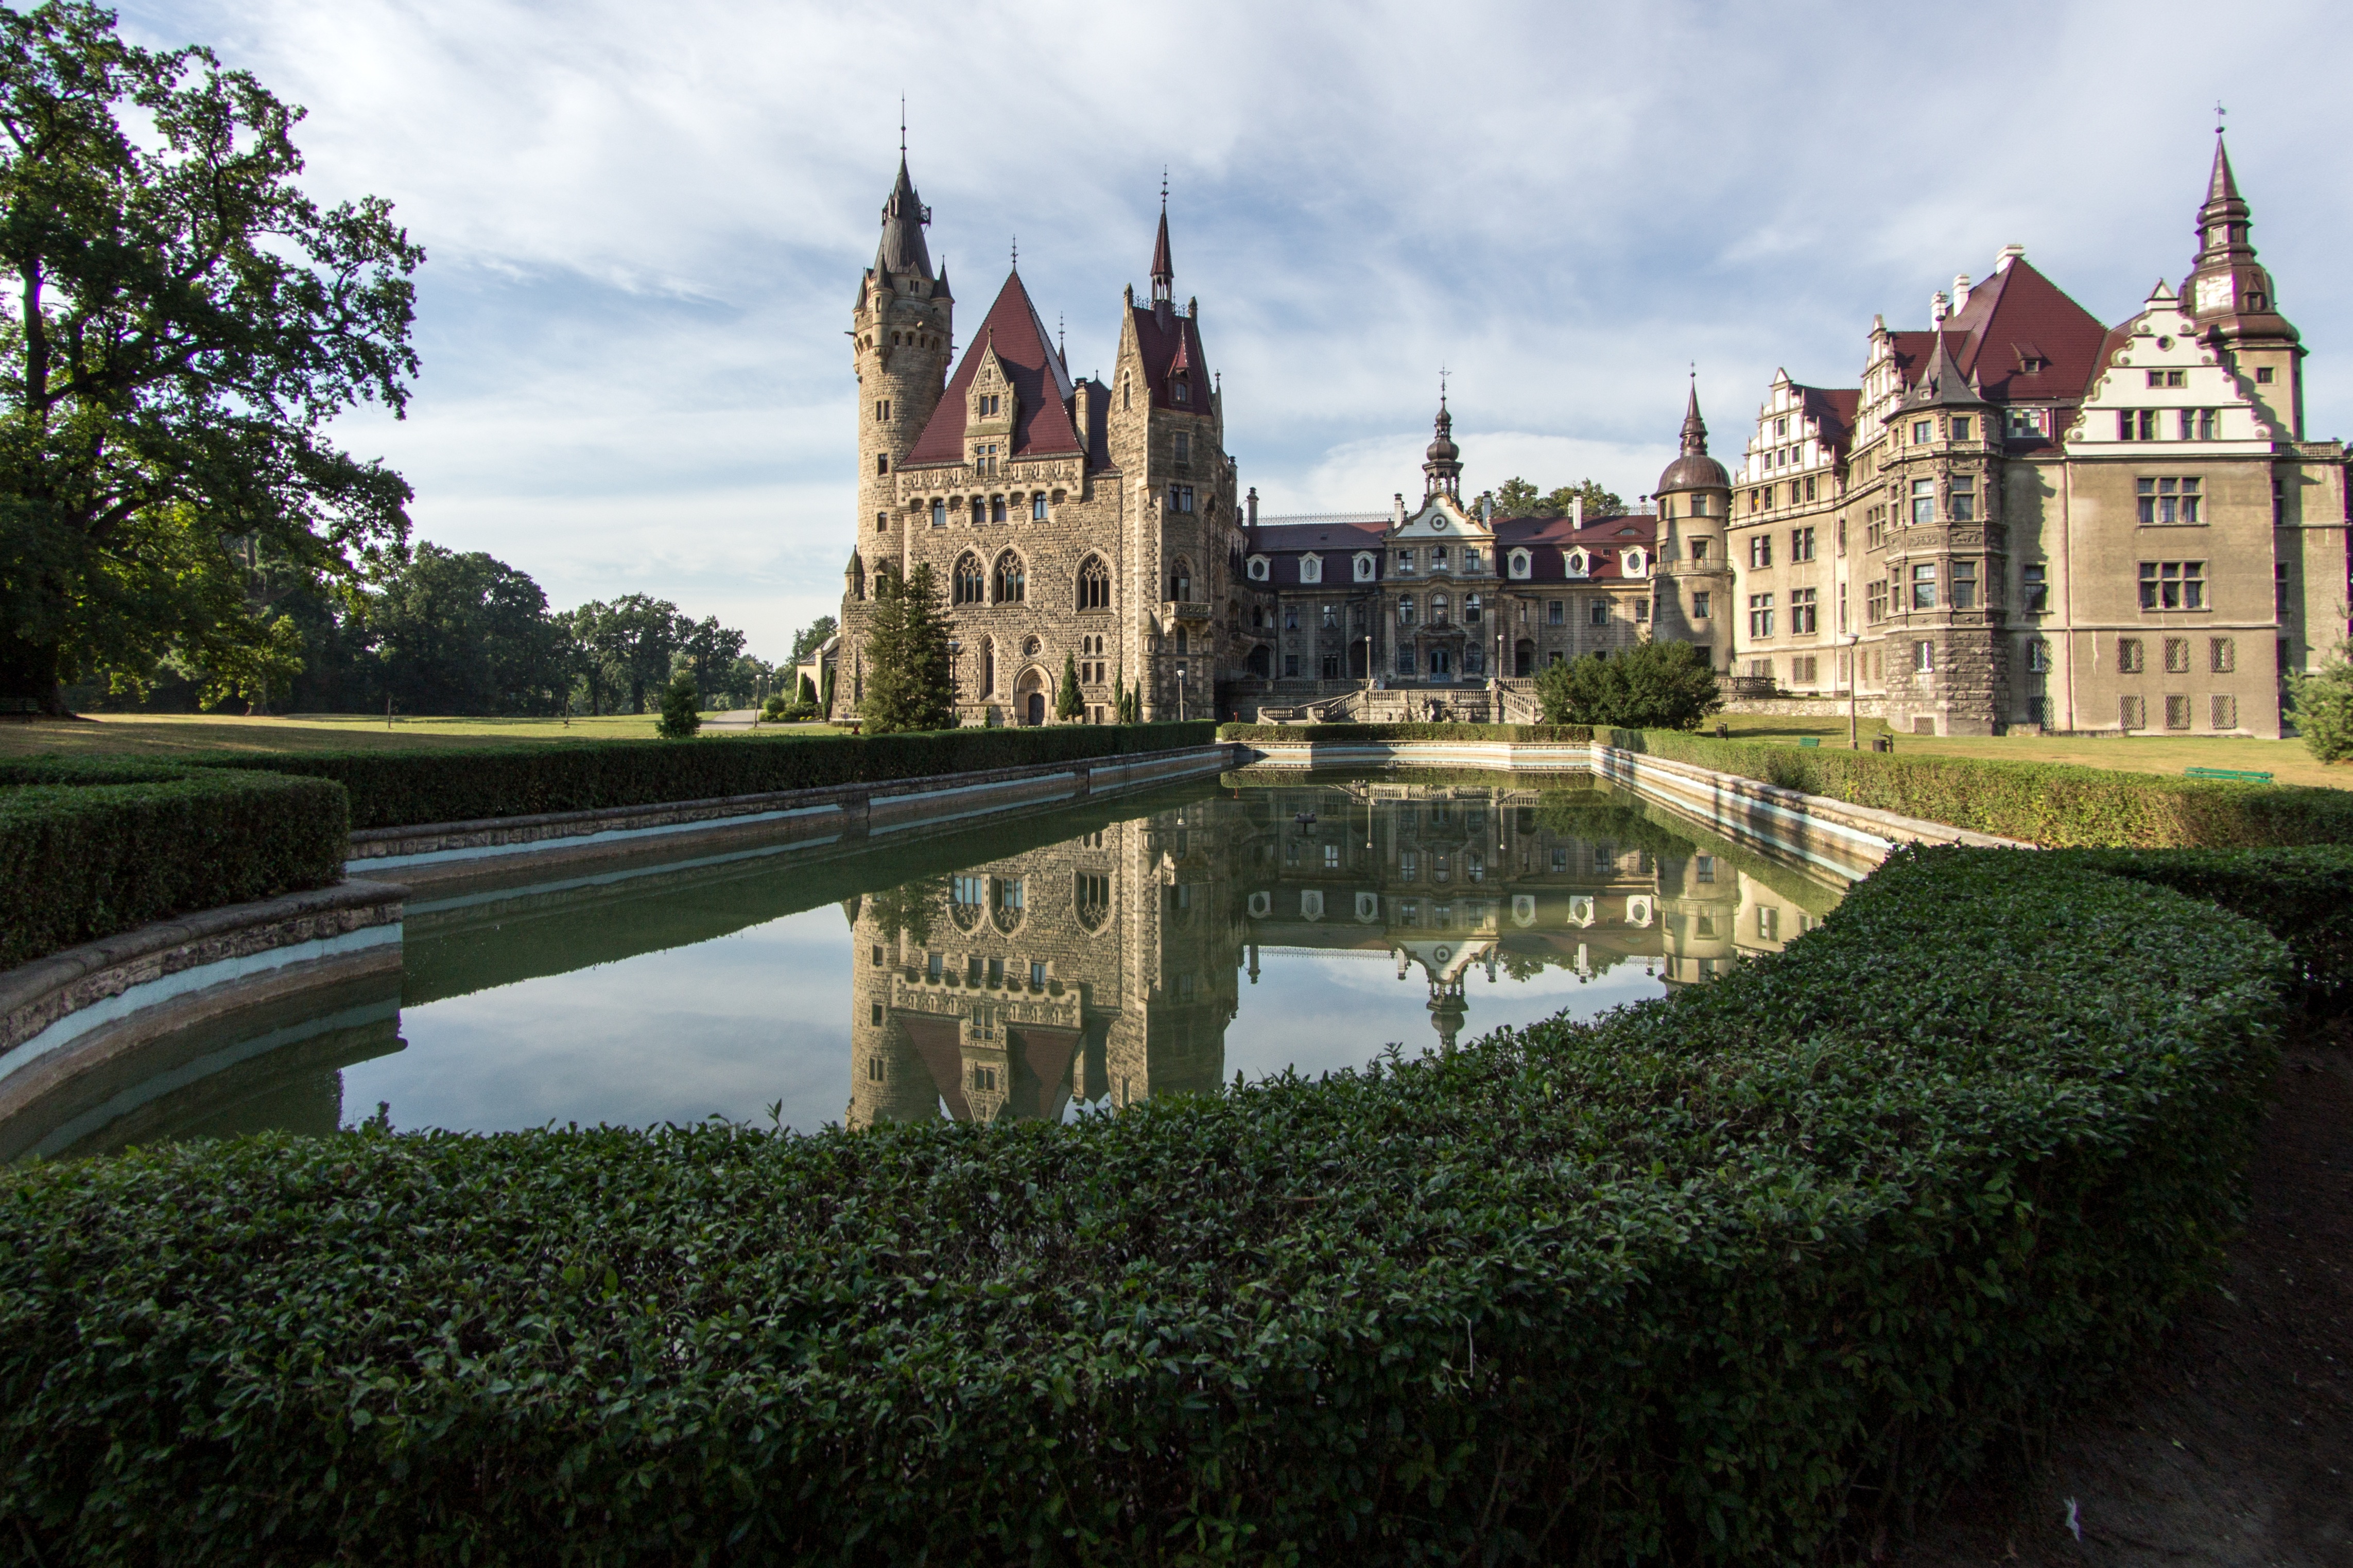
building, chateau, palace, river, canal, castle, landmark, tourism, waterway, estate, moat, silesia, tours, stately home, reflecting pool, sabine, moszna, neorenesans, water castle